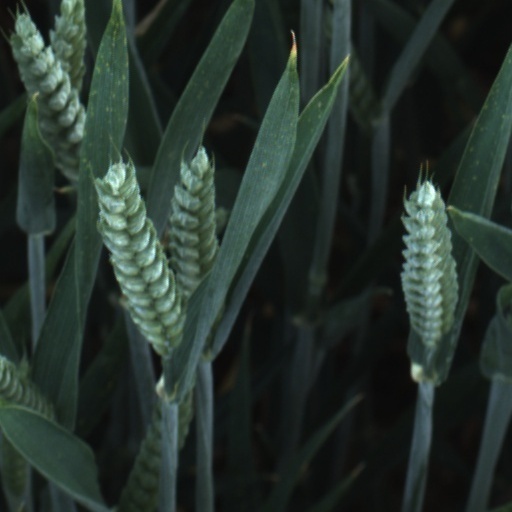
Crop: wheat